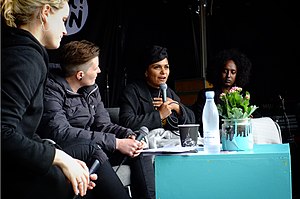
Talk Town
Pernille Skipper, Mette Schak Dahlmann, Natasha Al-Hariri og Moeisha Aden i panelet Søstersolidaritet, Talk Town 2019.
Panelet 'Søstersolidaritet' på Talk Town 2020. På billedet: Pernille Skipper, Mette Shak Dahlman, Natasha Al-Hariri, Moeisha Aden
Talk Town er en årlig tilbagevendende debatfestival om Køn, Ligestilling og Feminisme. Festivalen løber over tre dage i maj og har et program bestående af debatter, workshops, performances og koncerter, der alle har køn, ligestilling og feminisme som tema.